Omphalodes verna

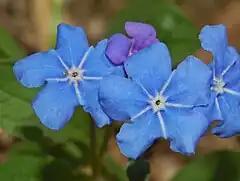

"Omphalodes verna" can reach in height. The stem snakes across the ground (hence the alternative name of creeping forget-me-not). The overwintering buds are situated just below the soil surface (hemicryptophyte). This species can spread quickly, it is hard to uproot and by some accounts may even be invasive, but mostly coexists with other plants well.